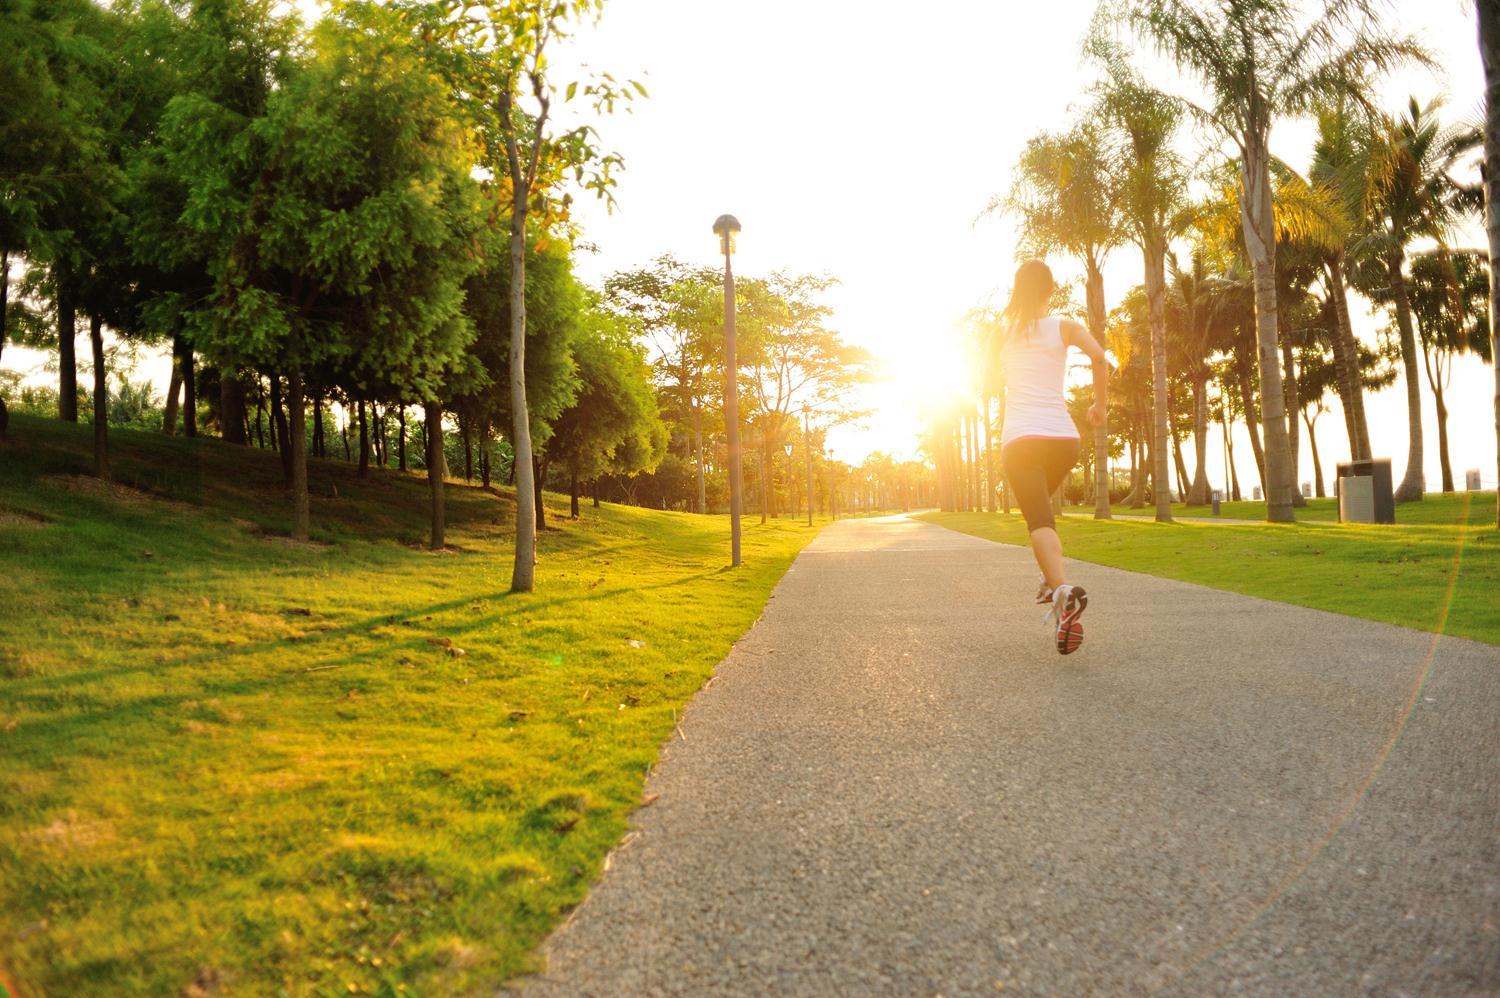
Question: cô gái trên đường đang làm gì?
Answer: cô gái đang chạy bộ